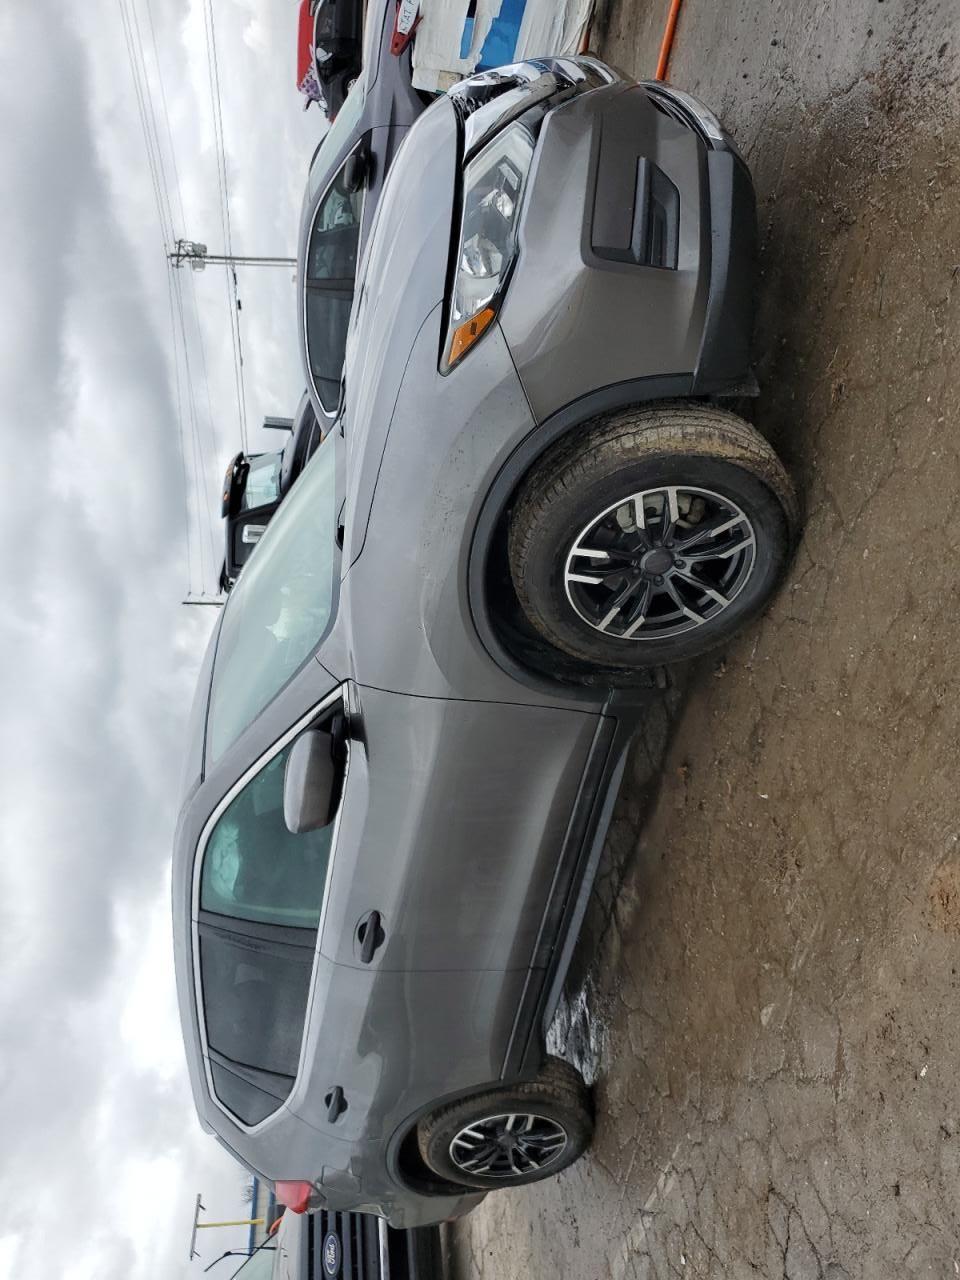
Aucun dommage détecté.
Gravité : aucun